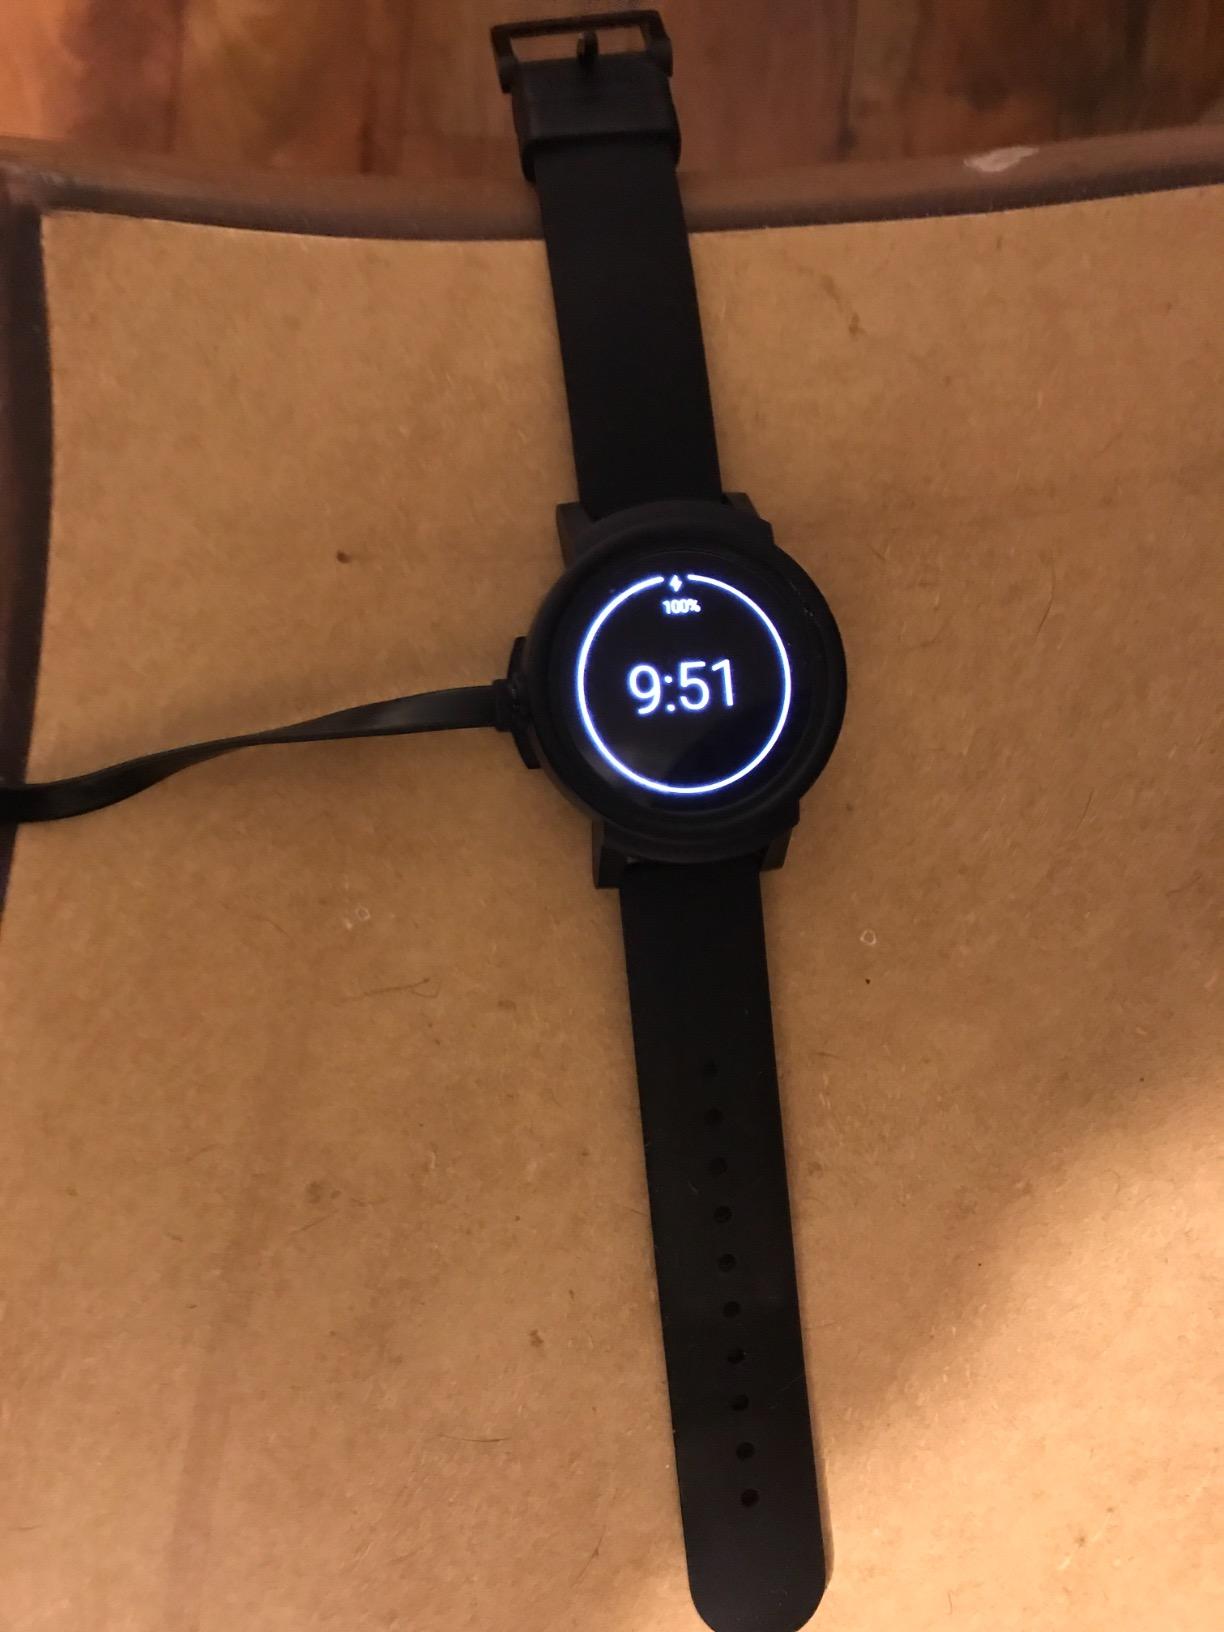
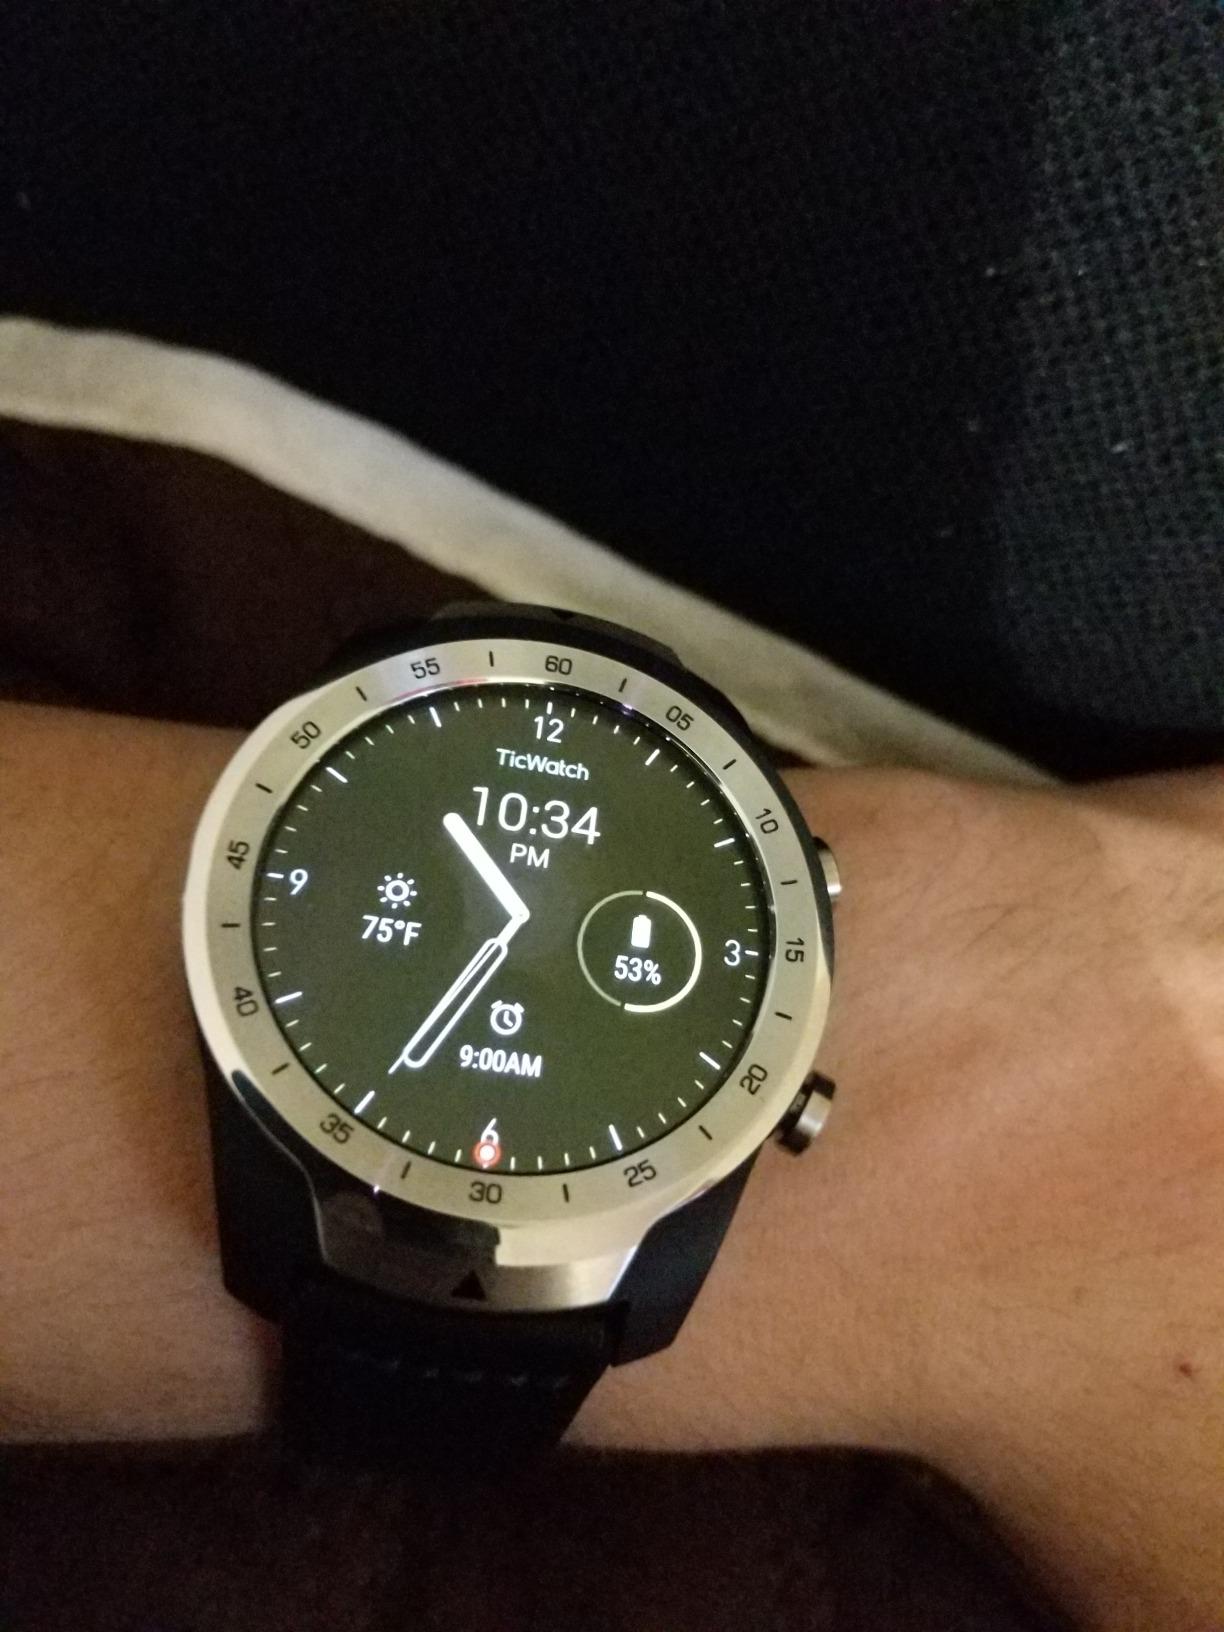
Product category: smartwatch
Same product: no